Estadio José Antonio Anzoátegui

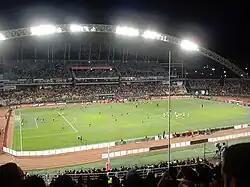

The Estadio Olímpico General José Antonio Anzoátegui before called Estadio Luis Ramos, is a stadium located in the Venezuelan city of Puerto la Cruz, in the state of Anzoátegui. It was opened on December 8, 1965, by the former president of Venezuela, Raúl Leoni.